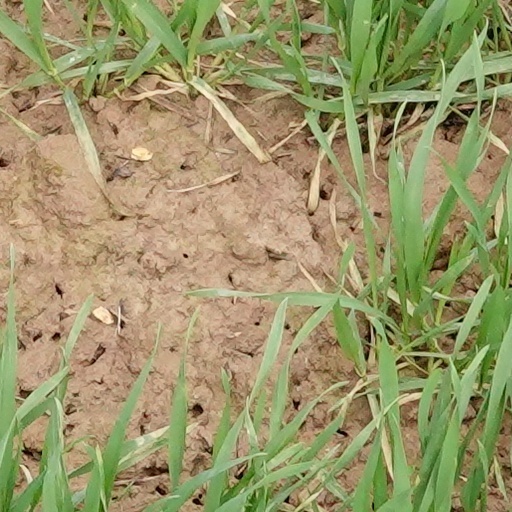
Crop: wheat